Chamari Athapaththu

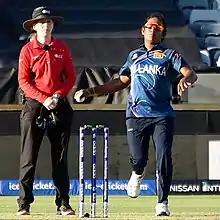
Atapattu bowling for Sri Lanka during the 2020 ICC Women's T20 World Cup

Atapattu's 178 not out is the highest Women's ODI score when batting at number three position for Sri Lanka. Chamari Atapattu is the first and only Sri Lankan woman cricketer to score a century in Women's Cricket World Cup history